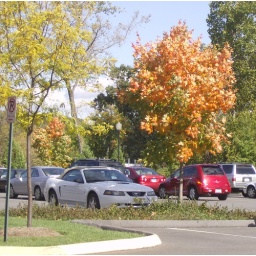
An orange and red tree in the parking lot of my apartment building.